Anonymous work

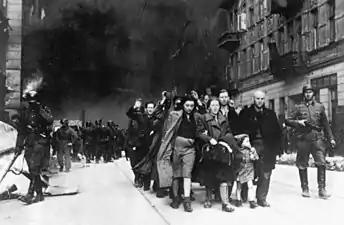
This image of the Warsaw Ghetto Uprising by an anonymous photographer was chosen as the most famous picture by "The Photograph Book" (1997), a book of 500 photographs by 500 famous photographers.

Anonymous works are works, such as art or literature, that have an anonymous, undisclosed, or unknown creator or author. In the case of very old works, the author's name may simply be lost over the course of history and time. There are a number of reasons anonymous works arise.